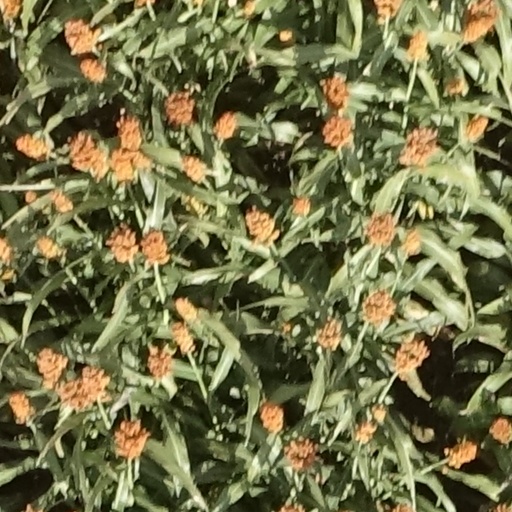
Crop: sorghum